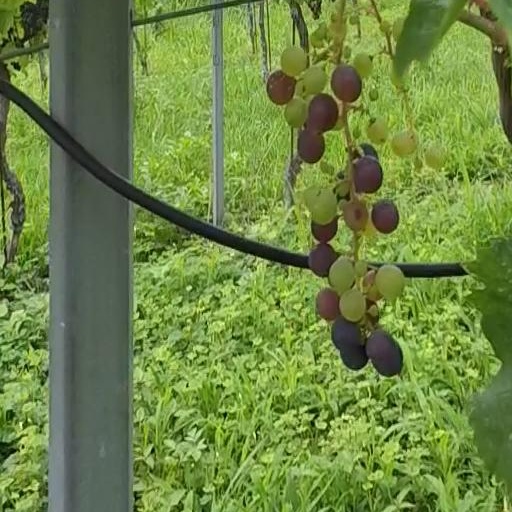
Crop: grape